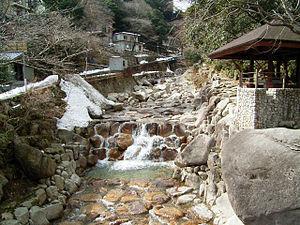
Yunoyama Onsen, ou sources d'eau chaude de Yunoyama, est un onsen située près du mont Gozaisho dans le village de Komono dans la préfecture de Mie au Japon. La zone est incluse dans le parc quasi national de Suzuka.